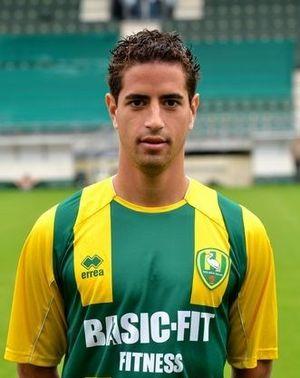
Christian Supusepa est un footballeur néerlandais, né le 2 avril 1989 à Amsterdam. Il évolue au poste de défenseur gauche ou central.